Peter Ghyczy

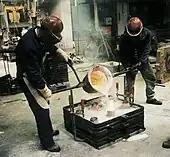
molding at the production site, Swalmen the Netherlands

Licenses were given to well-known companies, among others Drabert, "die Vereinigten Werkstätten", Vitra (at the time still named Fehlbaum GmbH), and Beylarian in the USA. Of all these only one model came to fame: "das Gartenei" from 1968, the first hinged armchair. The Design-Center was closed as early as 1972 and later demolished. Reuter sold his company to BASF and - more or less secretly - his polyurethane technology to the GDR, which was given the "Gartenei" along with it. This led to the fact that a chemical plant in Senftenberg produced it in unknown quantities. After the fall of the "iron curtain" it made a reappearance as "Senftenberger Ei" - often falsely seen as an East German design - in the art scene of the late 90s, where it turned into a highly desired collector's item, Peter Ghyczy now produces his own re-edition.